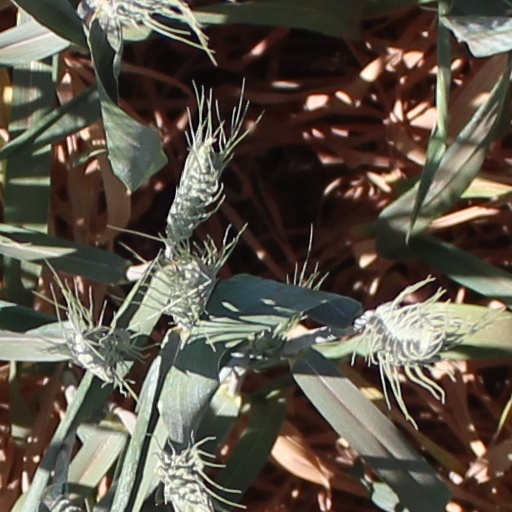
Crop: wheat